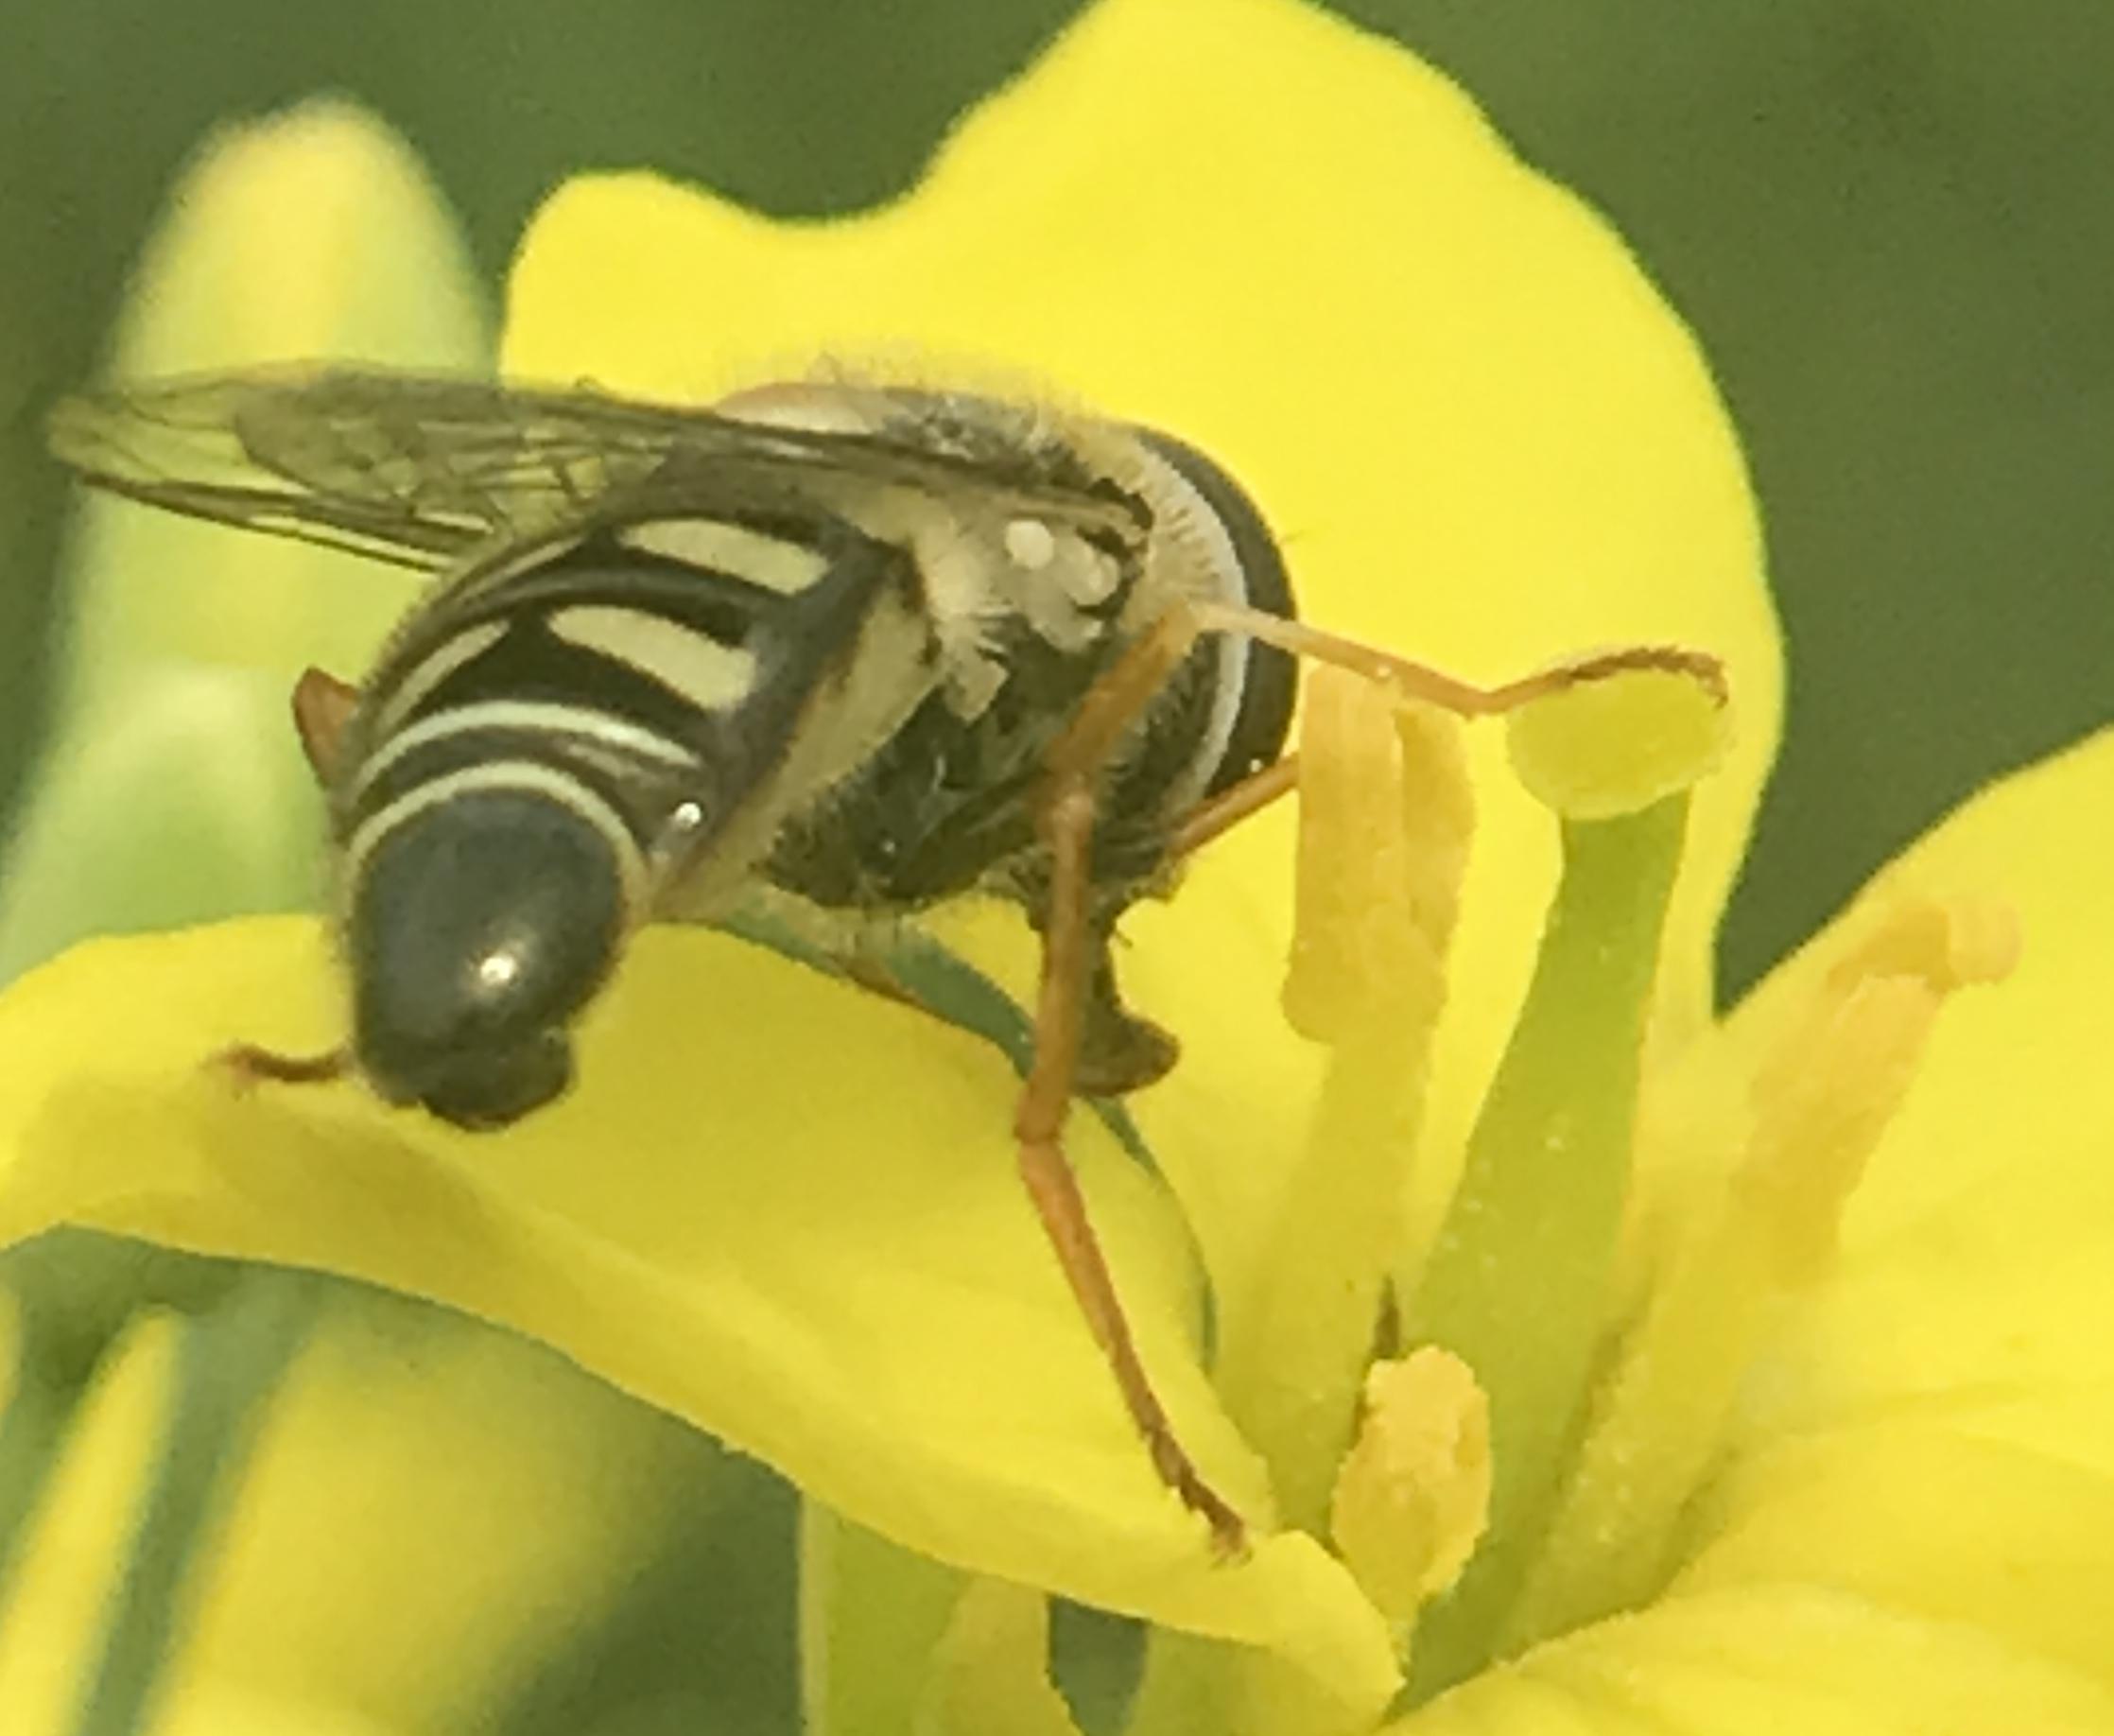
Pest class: predators